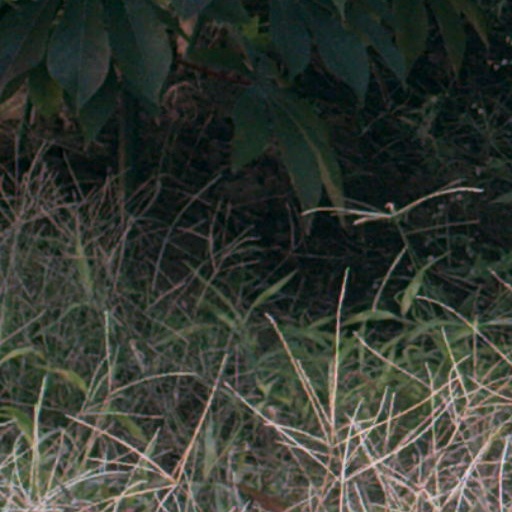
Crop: cassava